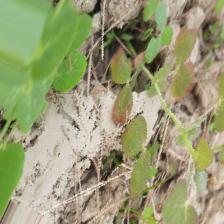
Label: Lentil Rust